List of active duty United States three-star officers

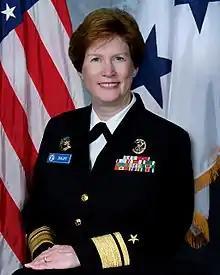
Rear Adm. Elizabeth A. Hight was not confirmed to be director of the Defense Information Systems Agency in 2008

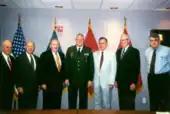
Lt. Gen. Thomas J. Plewes ("center") with living former chiefs of the Army Reserve on 13 June 2001.

Nominations that are not withdrawn are allowed to expire without action at the end of the legislative session, with said nominations being returned to the president.